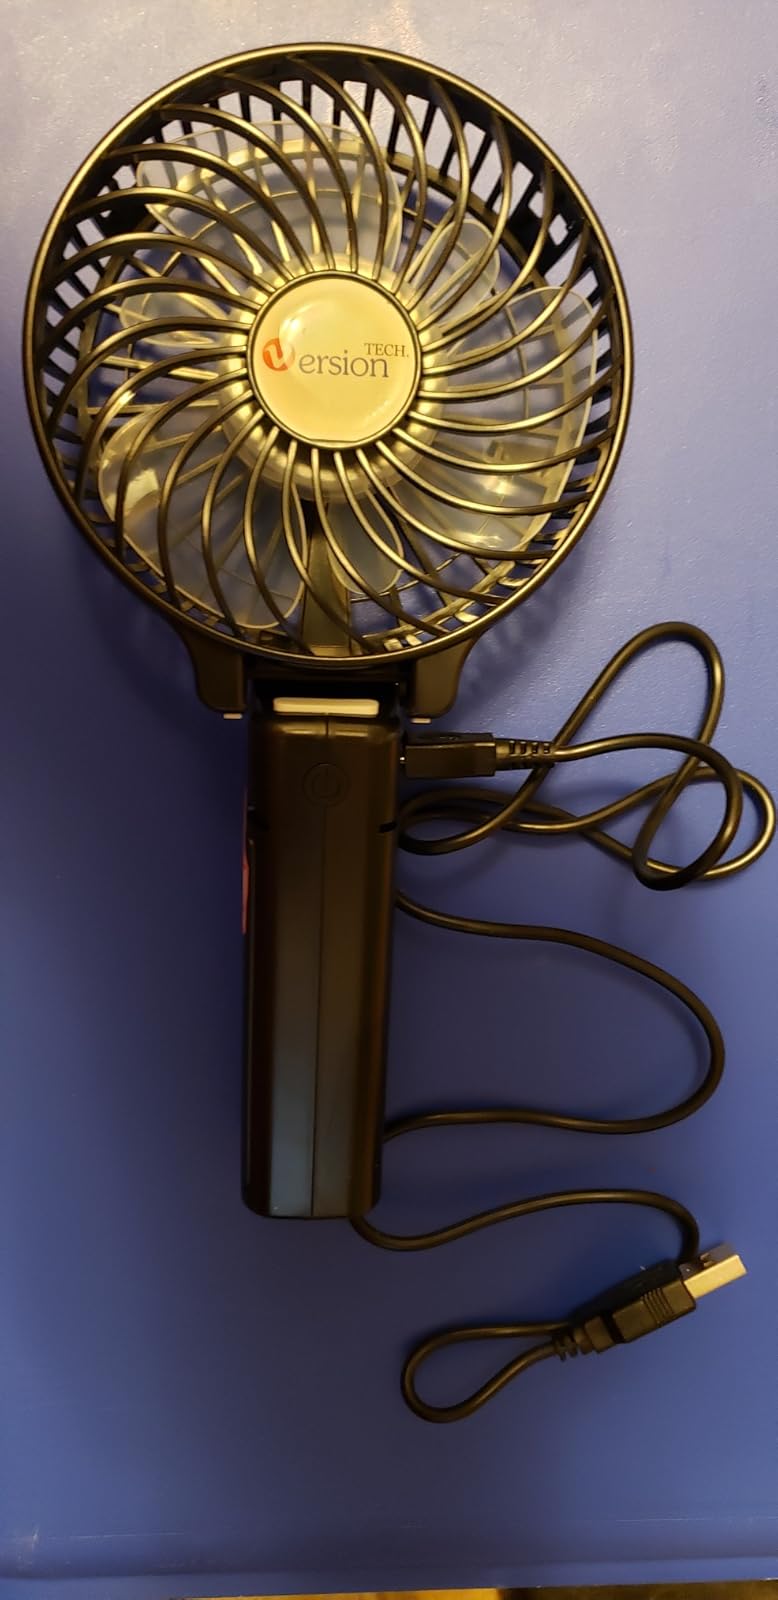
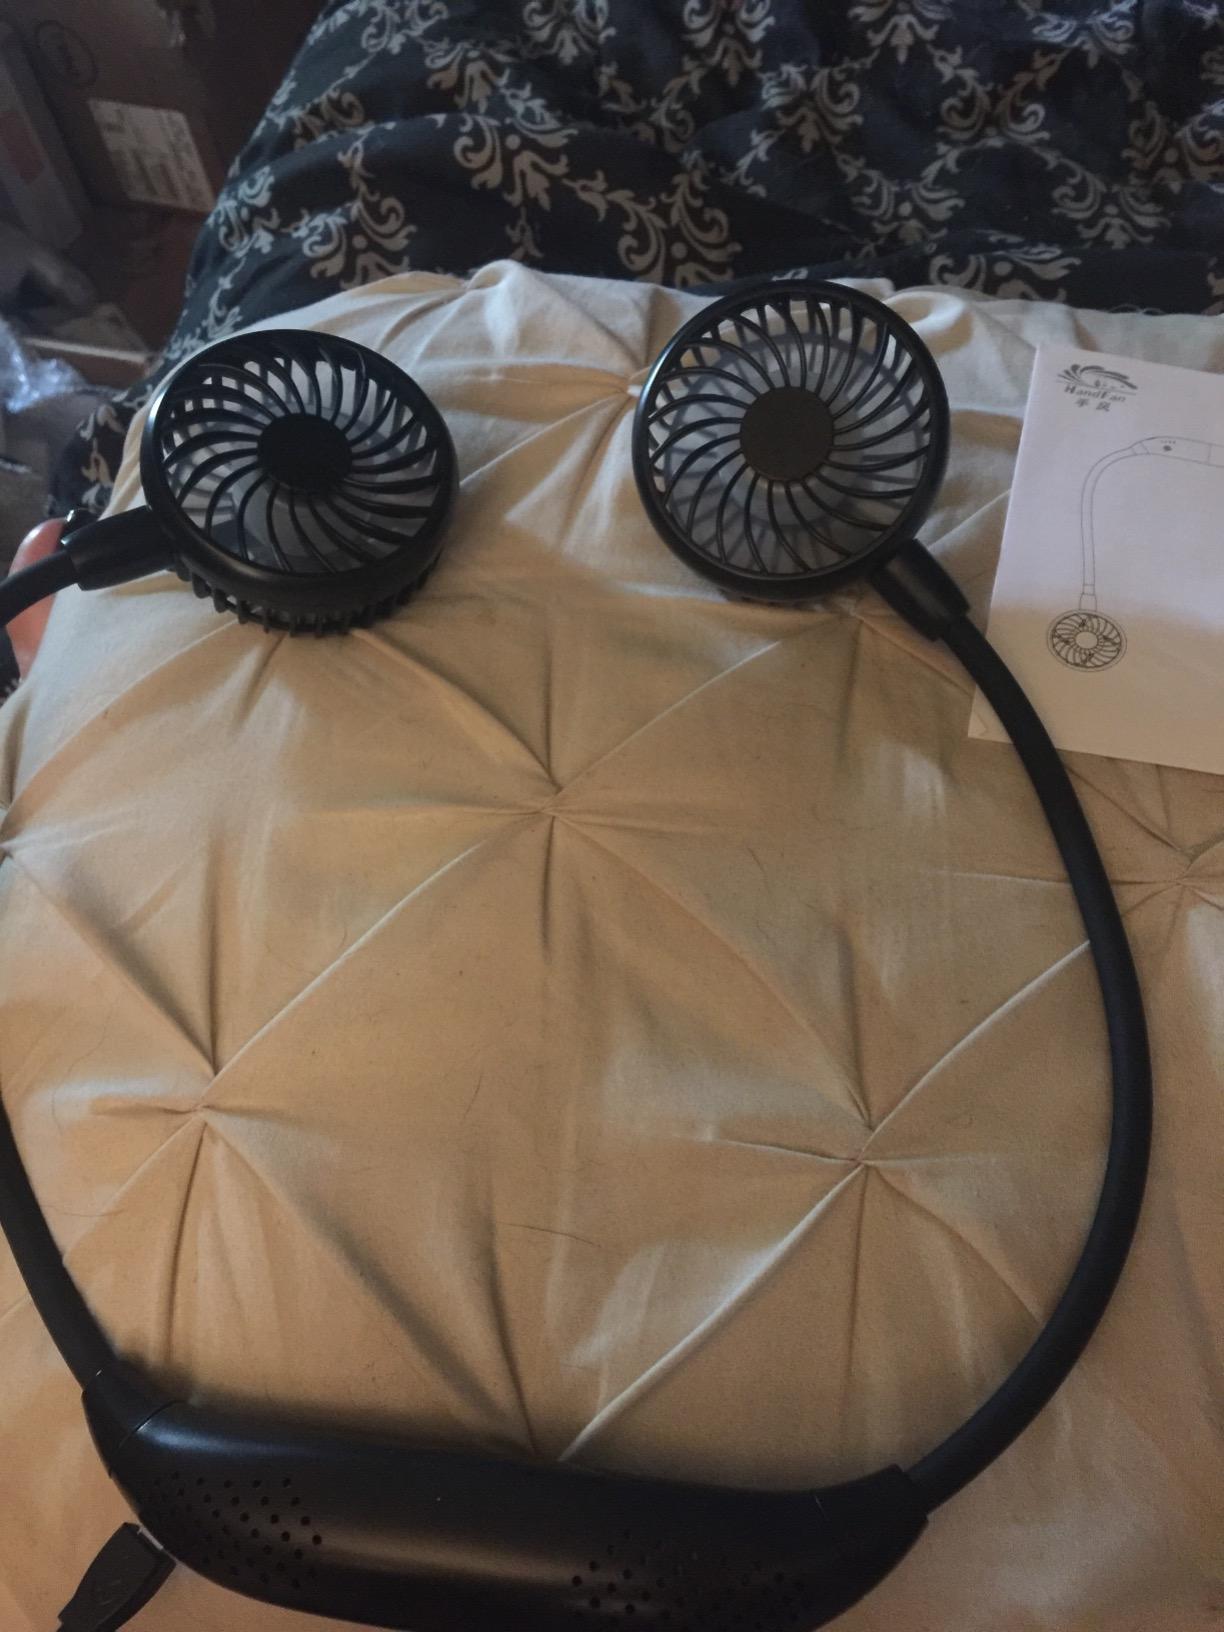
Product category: fan
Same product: no